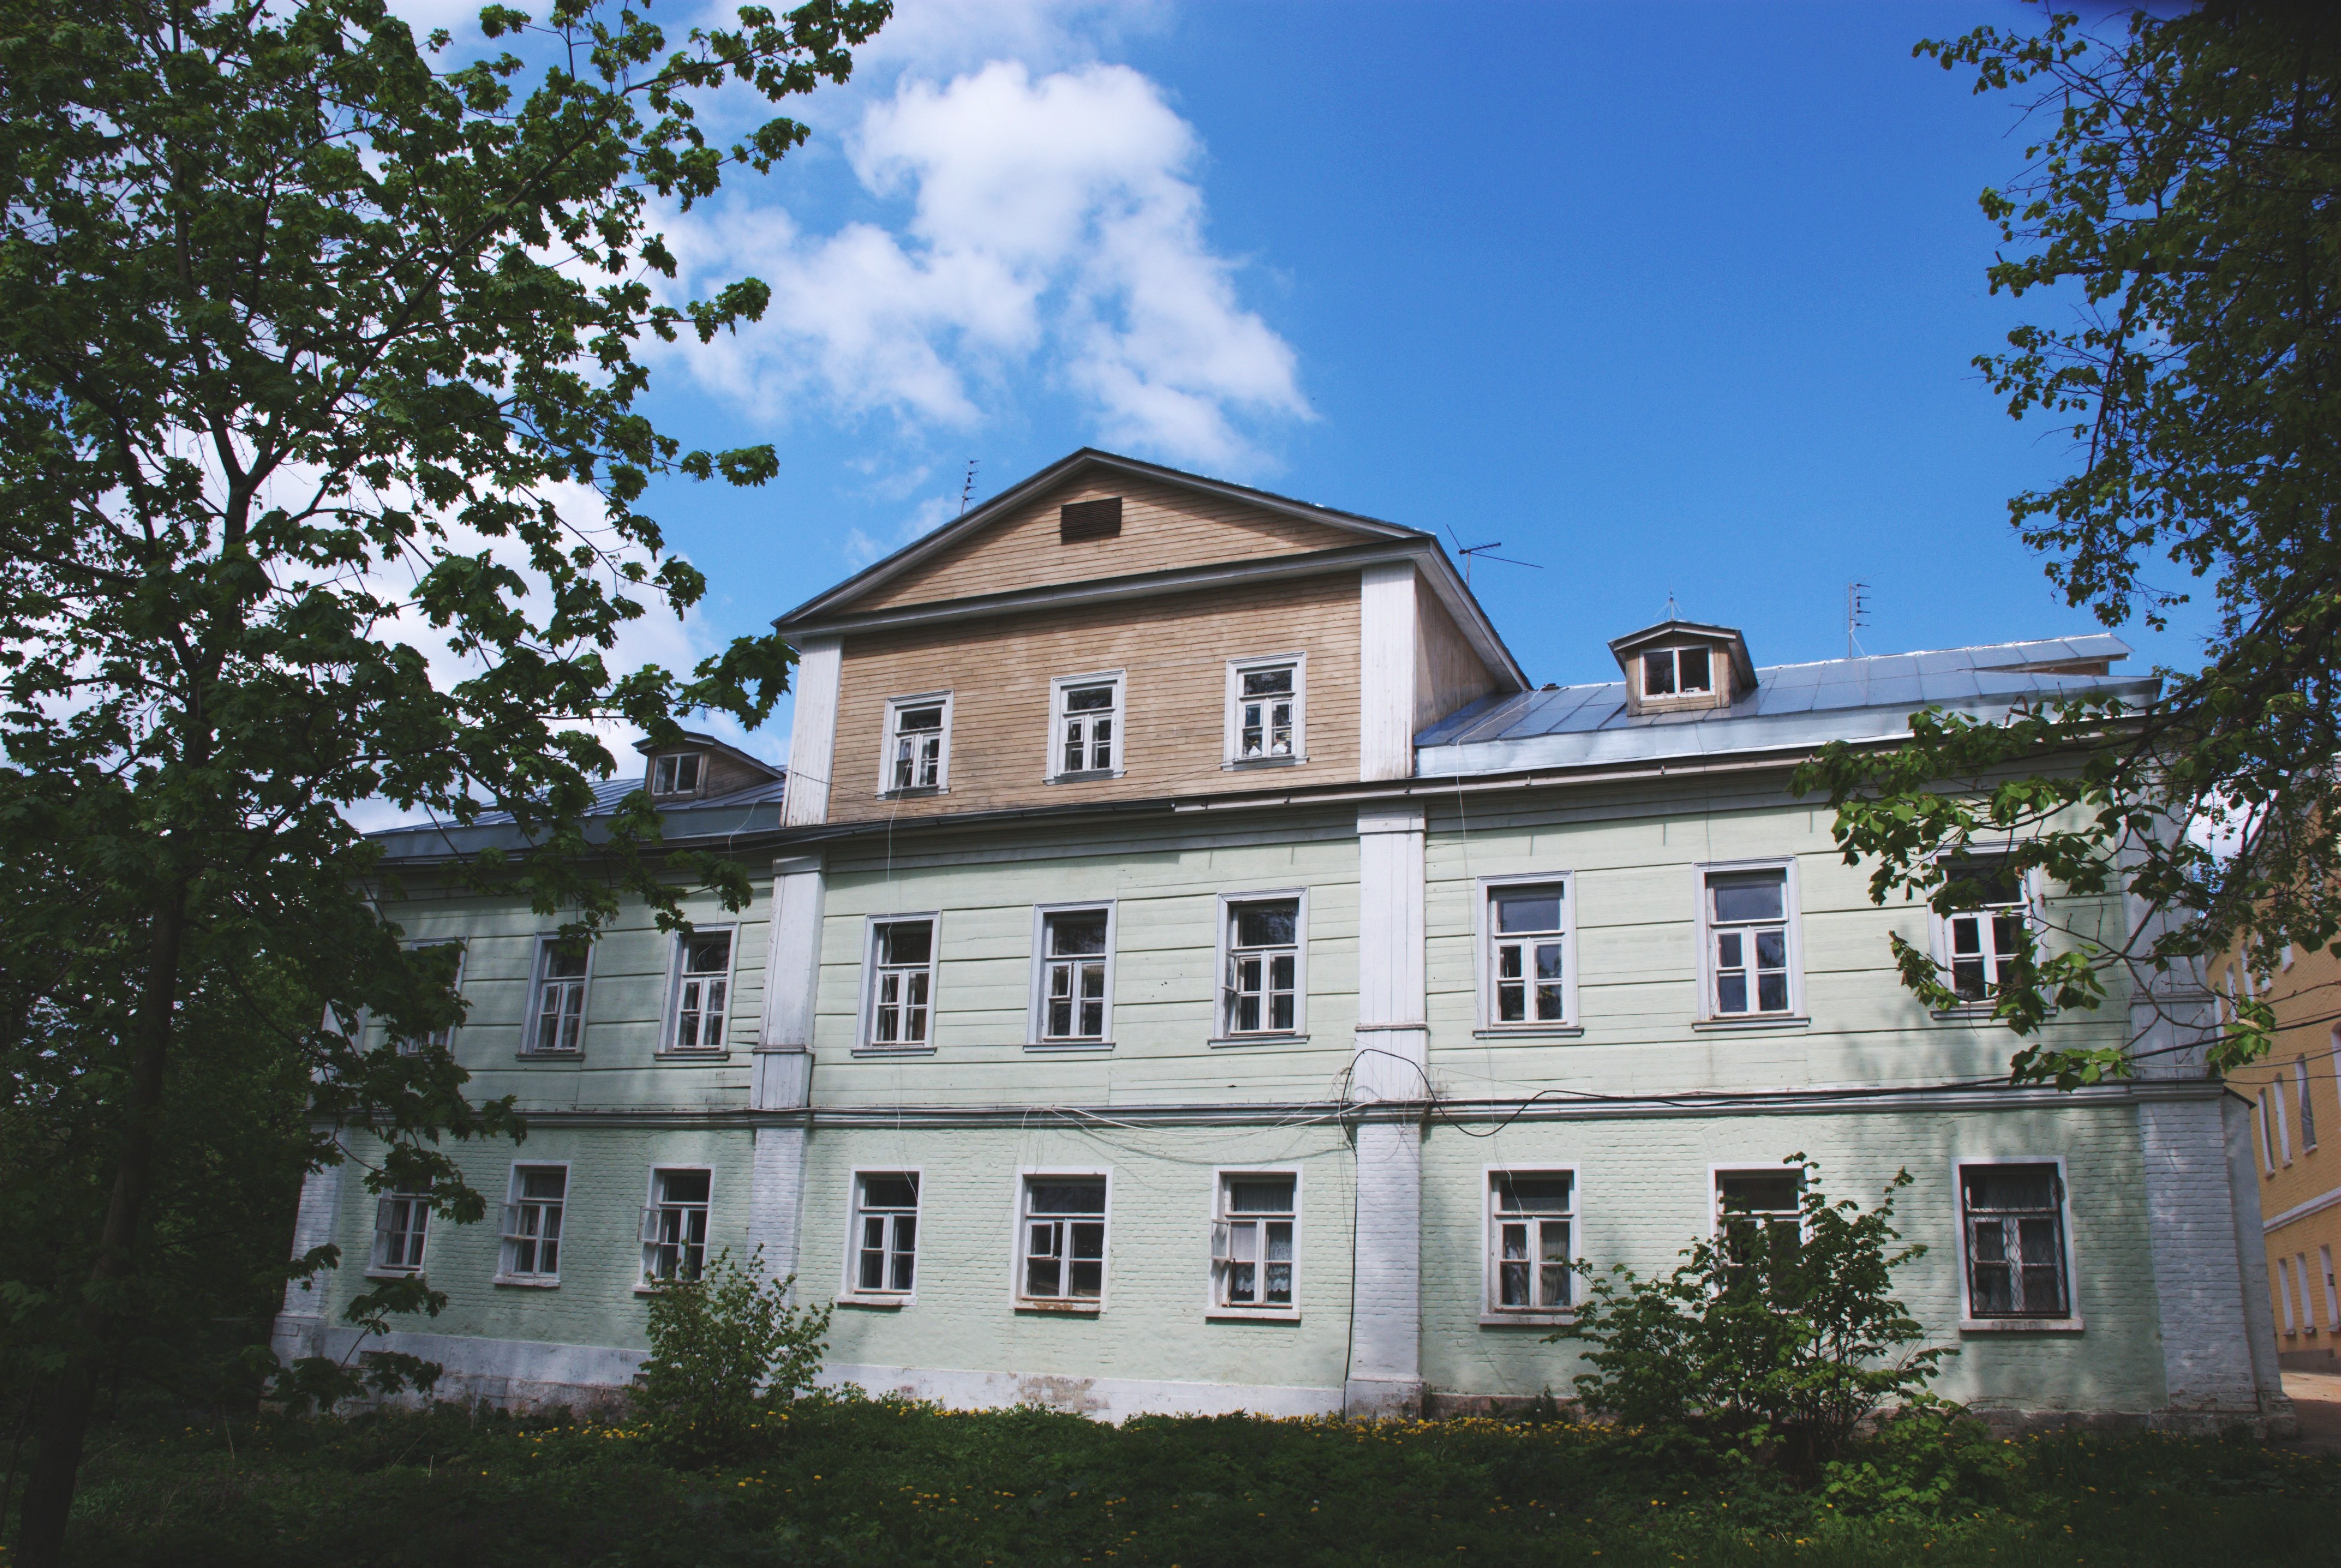
architecture, villa, mansion, house, building, chateau, home, facade, property, nikon, estate, russia, d80, nikond80, moscowregion, neighbourhood, manor house, stately home, residential area